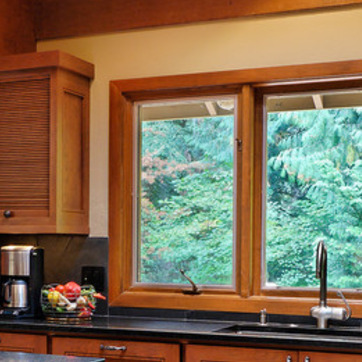
Material: glass